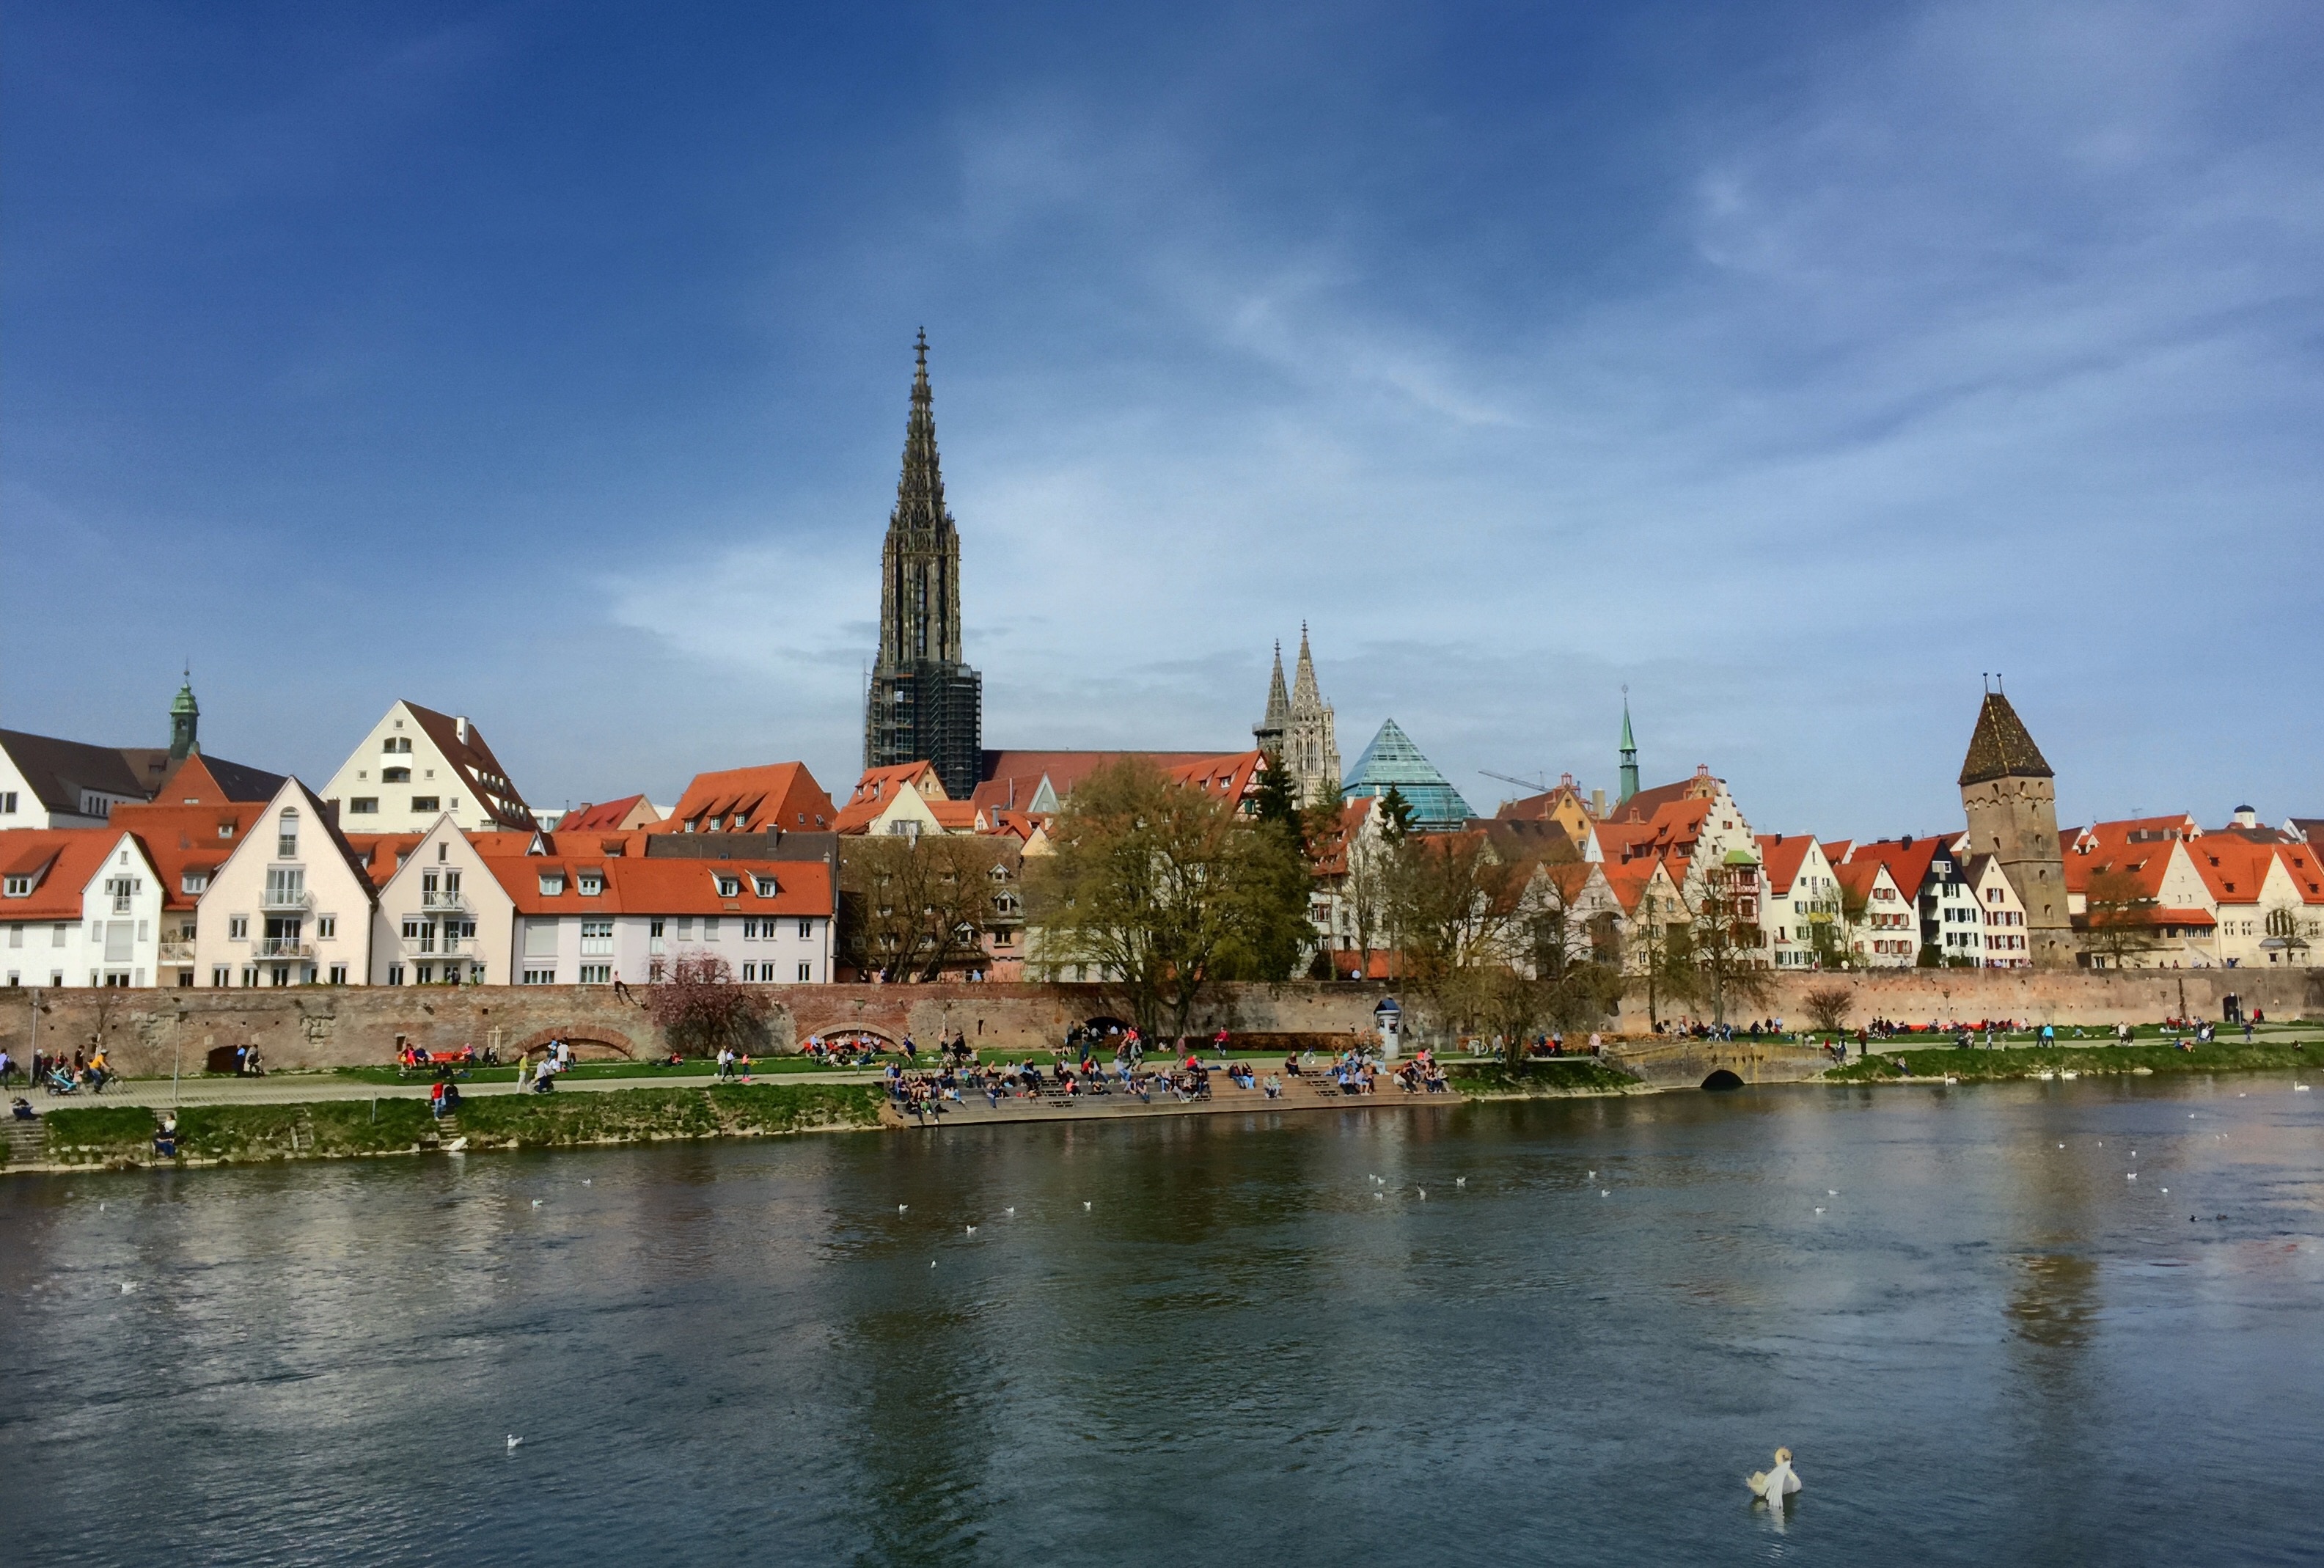
skyline, town, building, chateau, palace, city, river, cityscape, panorama, reflection, landmark, cathedral, tourism, place of worship, old town, bank, danube, temple, wat, ulm, tours, unesco world heritage site, munster, historic site, human settlement